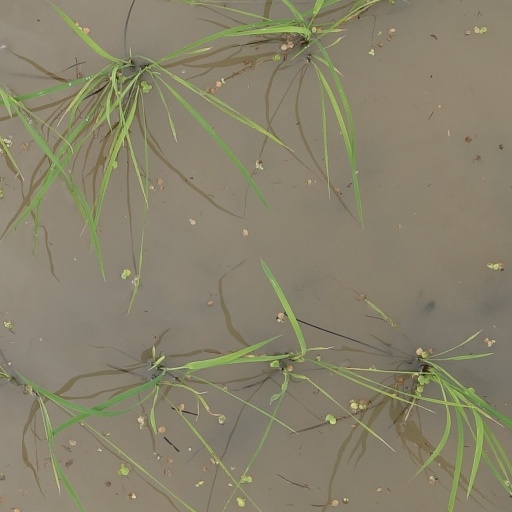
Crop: rice